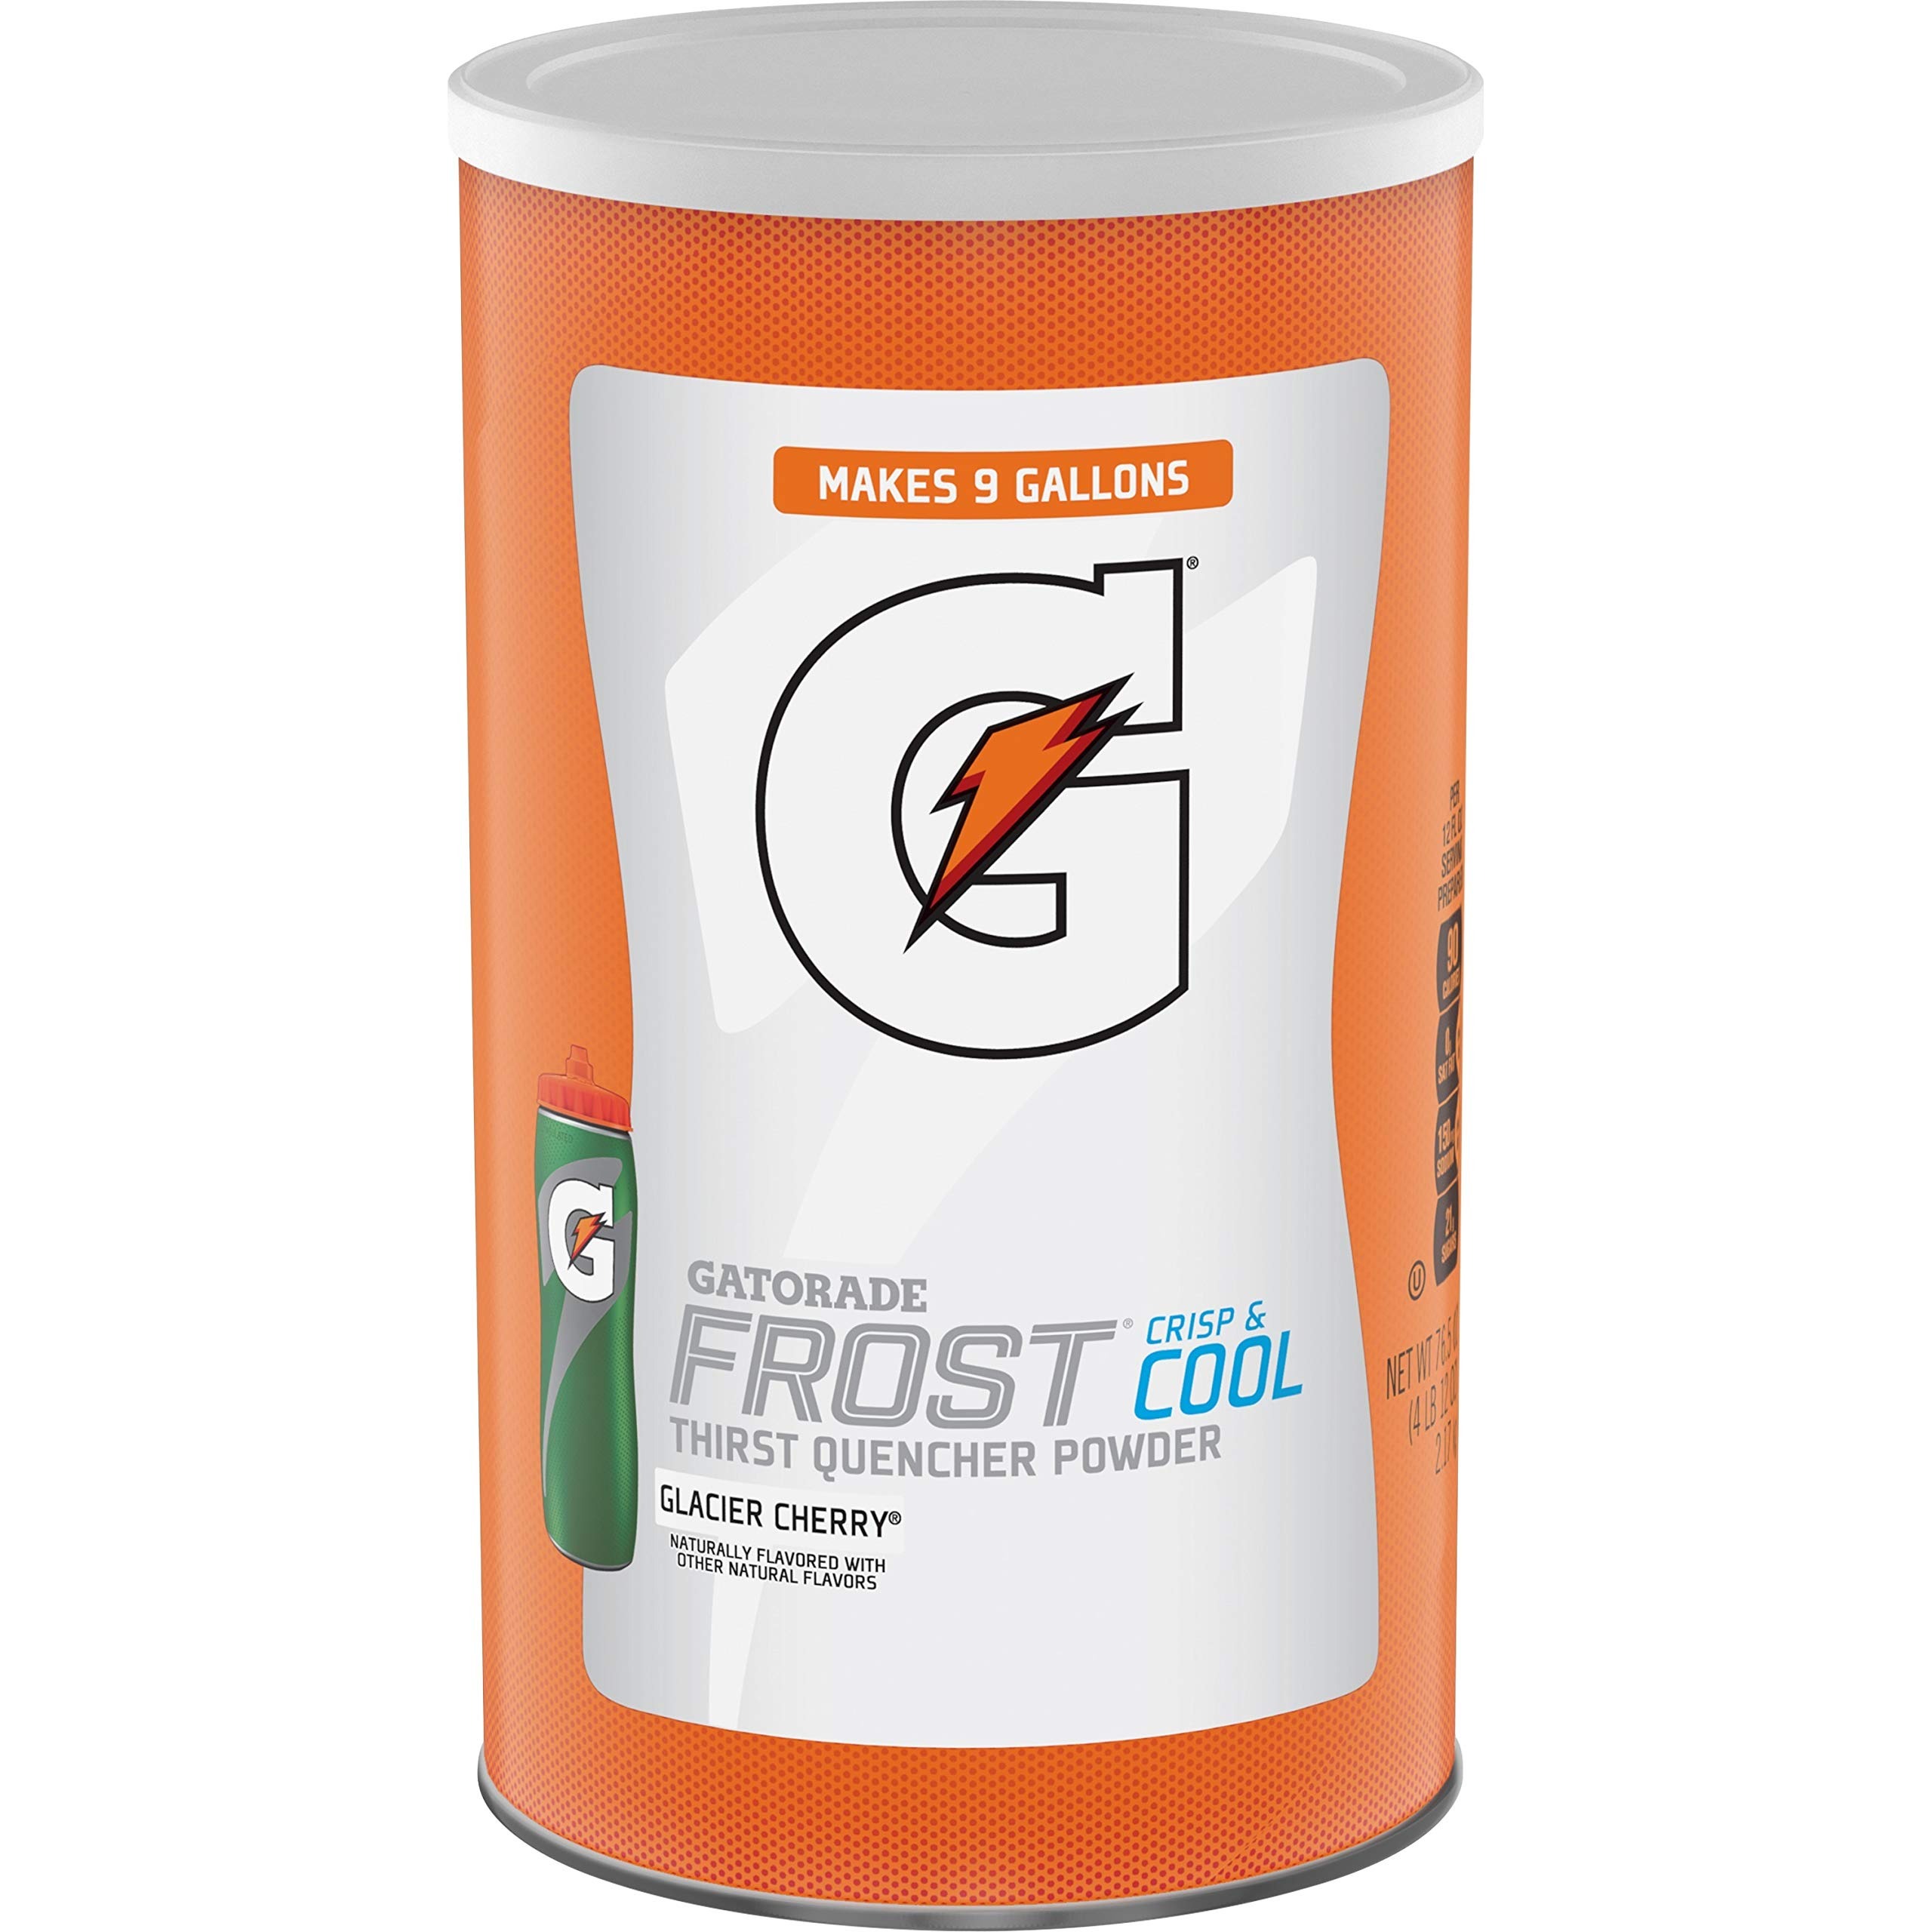
Item Name: Gatorade Thirst Quencher Powder, Glacier Cherry, 76.5 oz Canister
Bullet Point 1: When you sweat, you lose more than water. Replace what has been lost with Gatorade
Bullet Point 2: Gatorade Frost has a light, crisp flavor that hydrates better than water, which is why it’s trusted by some of the world’s best athletes
Bullet Point 3: There's more to sweat than water. To properly rehydrate and refuel, you need to replace lost fluids, electrolytes and carbohydrates
Bullet Point 4: 76.5 Ounce Powder makes 9 Gallons
Bullet Point 5: Frost Glacier Cherry flavor
Value: 76.5
Unit: Ounce

Price: 19.235